Bargarh

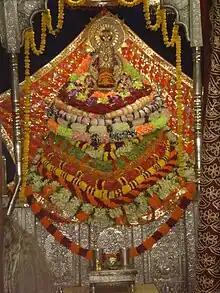
Shyam Baba

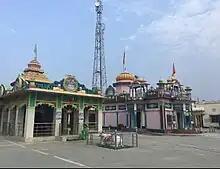
Bhatli Shyam Mandir

Shyam Mandir located in Bhatli has many values. it is believed to be most popular Shyam Mandir after Khatu Shyamji. Pilgrims from the whole of India visit the Mandir during Shyam Mahotsav.